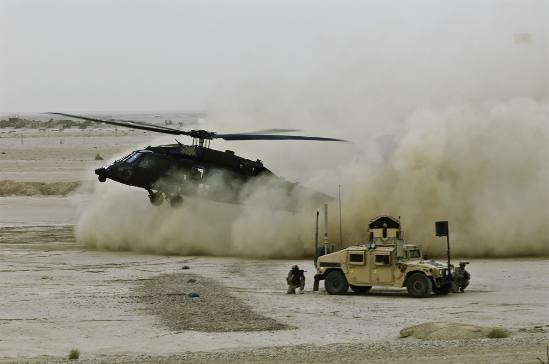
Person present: No